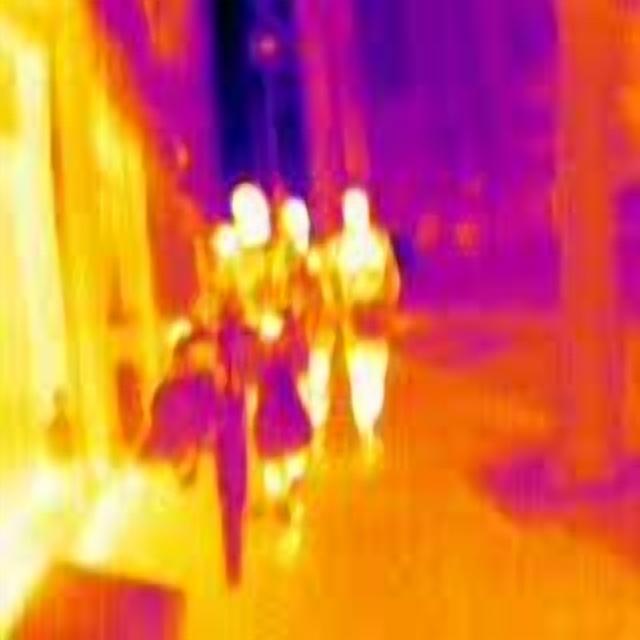
Detected objects:
label: person
label: person
label: person